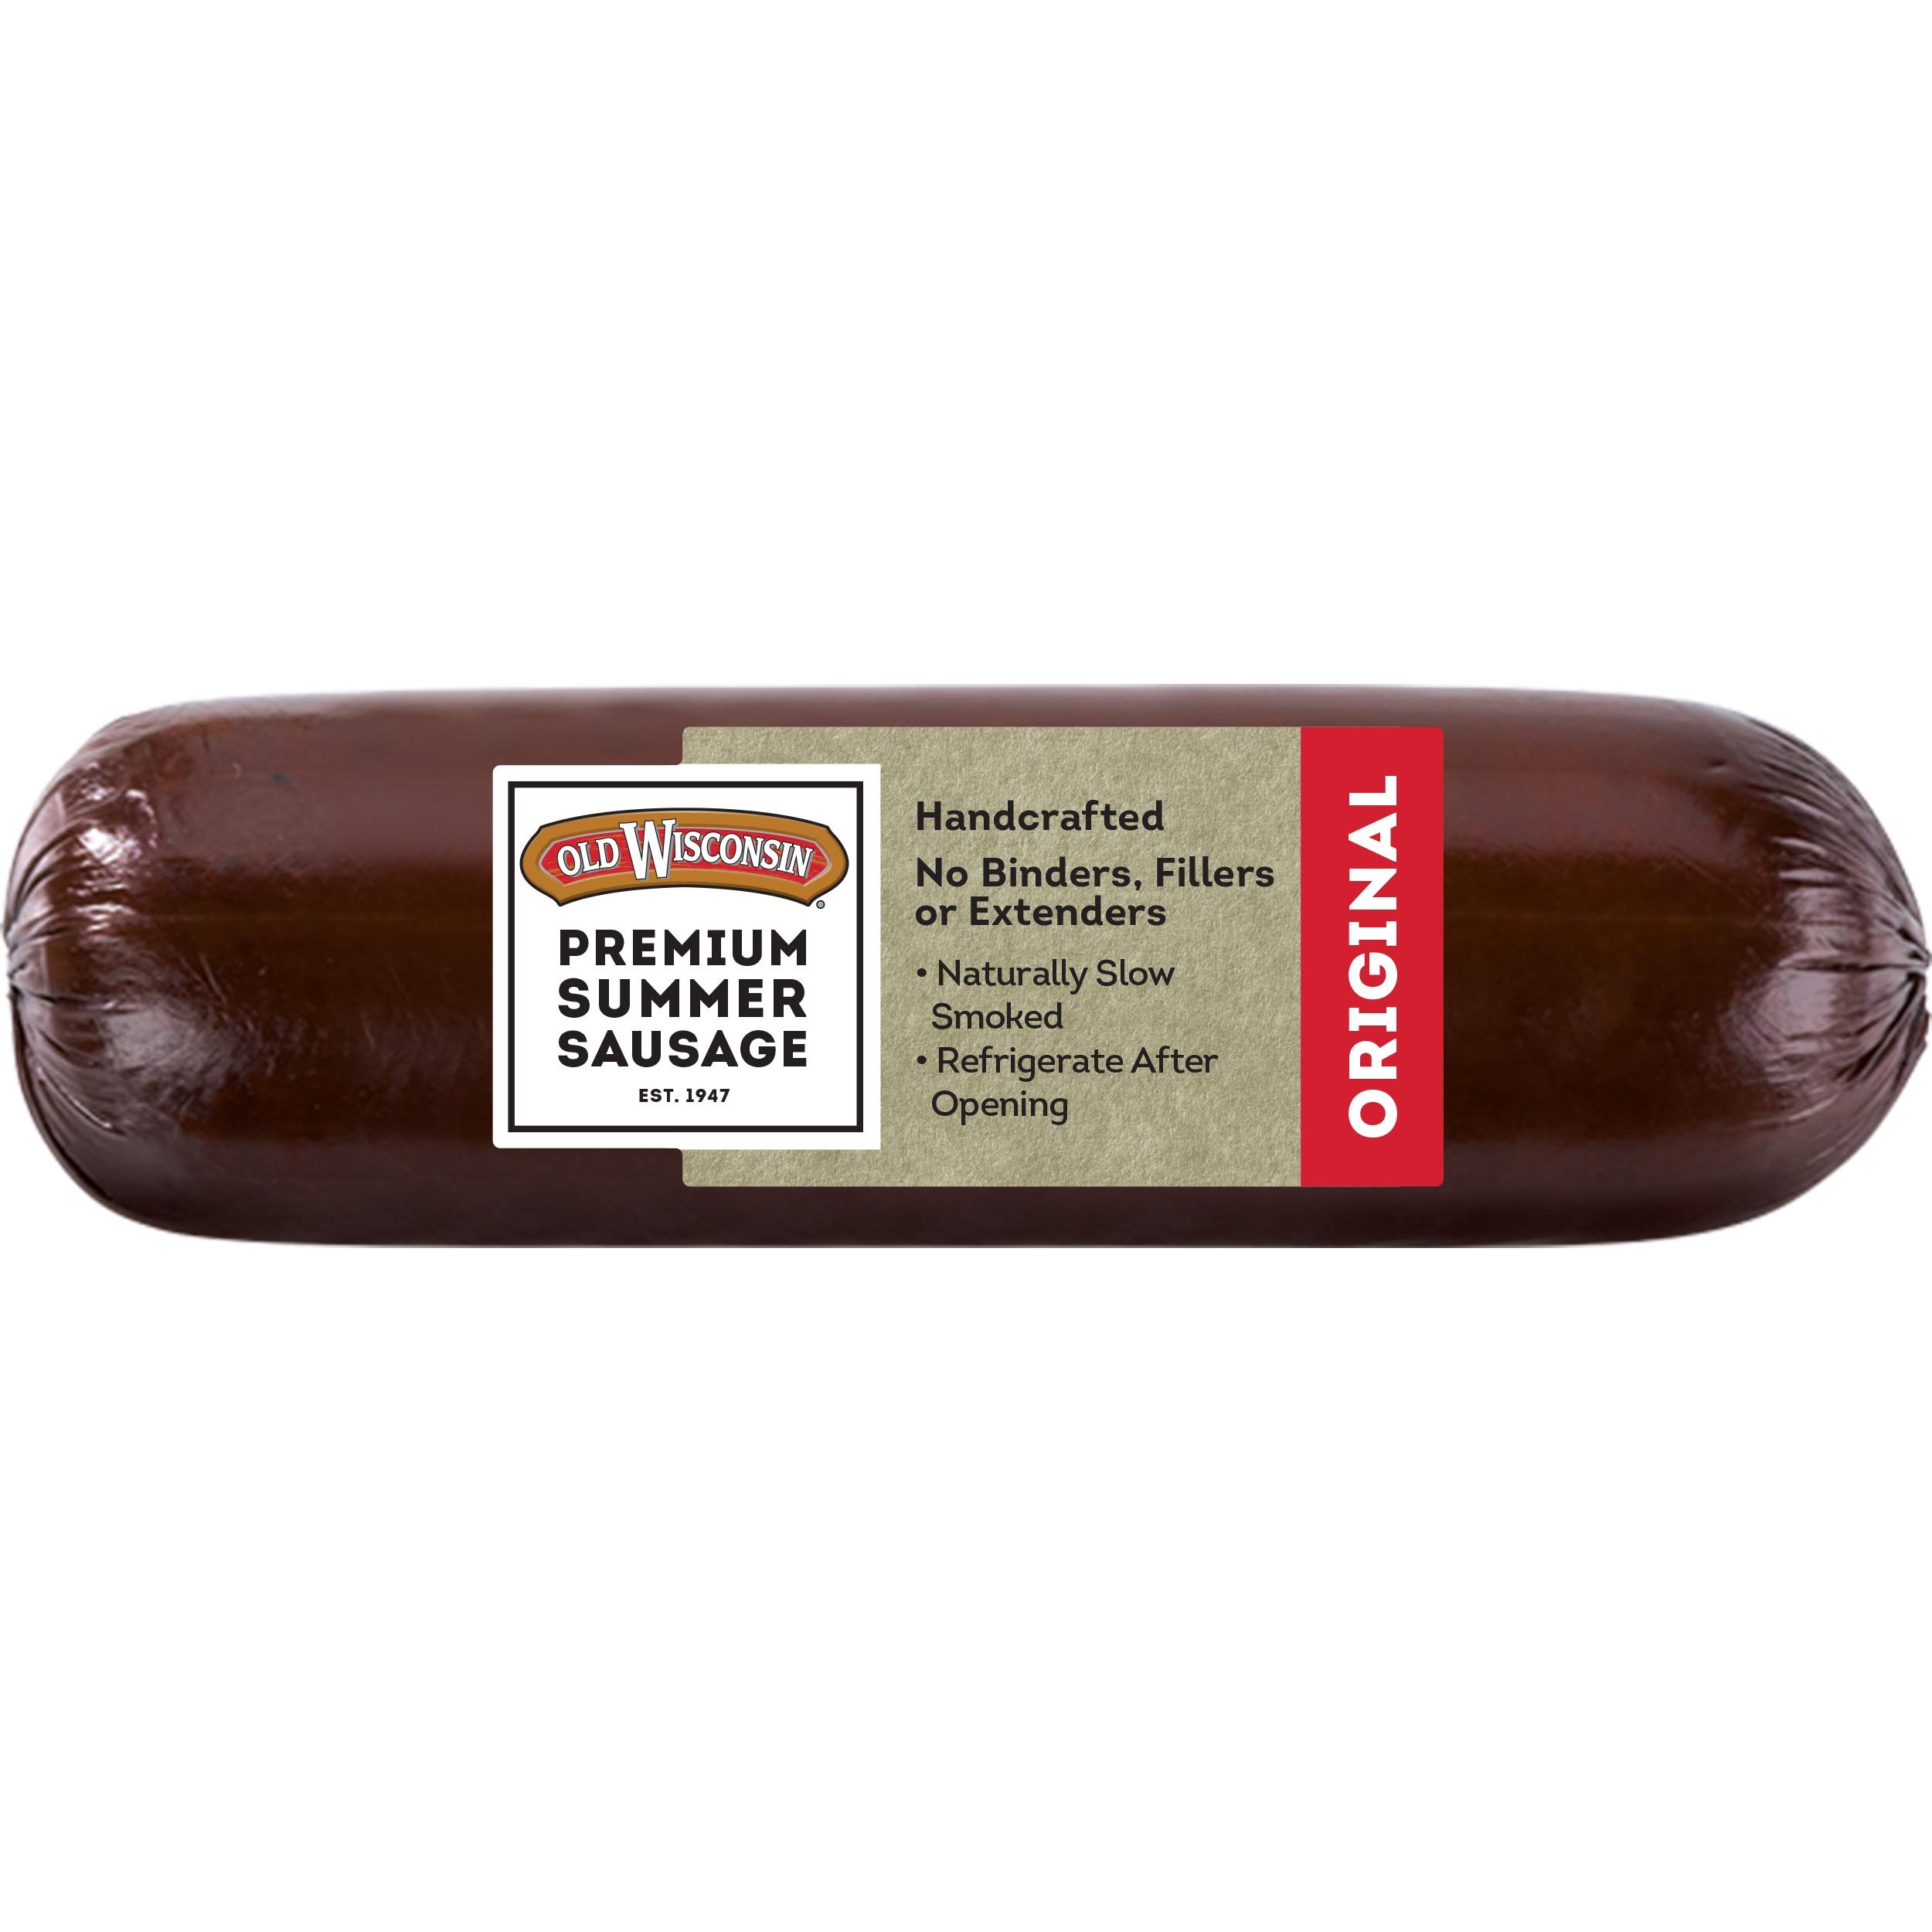
Item Name: Old Wisconsin Premium Summer Sausage, 100% Natural Meat, Charcuterie, Ready to Eat, High Protein, Low Carb, Keto, Gluten Free, Original Flavor, 8 Ounce
Bullet Point 1: ORIGINAL SUMMER SAUSAGE: OLD WISCONSIN Original Summer Sausages are made from the finest ingredients and is delicious all year long. Shelf stable and ready to eat
Bullet Point 2: HIGH PROTEIN: Enjoy this 8 ounce OLD WISCONSIN Original Summer Sausage as a high protein snack, as part of an on-the-go lunch or dinner or serve at holidays, birthdays, barbecues and get-togethers
Bullet Point 3: LOW CARB SNACK: OLD WISCONSIN summer sausages are made in the USA and are an ideal keto snack food with zero carbs
Bullet Point 4: PREMIUM ORIGINAL QUALITY: Made with all meat — no binders, fillers or extenders — and is gluten free with no MSG added
Bullet Point 5: NATURALLY HARDWOOD SMOKED: The unique, savory taste of OLD WISCONSIN summer sausages comes from a special blend of spices and smoked over real hardwood fires until it reaches perfection
Bullet Point 6: OLD WISCONSIN: Enjoy handcrafted, slow-smoked and ready-to-eat summer sausages. A delicious alternative to jerky and dried meats, Vienna sausages, breakfast sausages, Jack Links beef jerky, Vermont beef sticks, turkey bacon, or Hickory Farms summer sausage
Value: 8.0
Unit: Ounce

Price: 8.96